Tamara Dávila

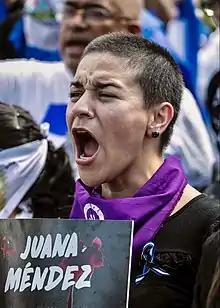
Dávila at a Day of the Dead mass and protest at the Cathedral of Managua, organized by the Mothers of April Association, 2 November 2019

Dávila has been politically active in the anti-government protests that began in 2018, participating in demonstrations and once getting arrested. She is a member of Union for Democratic Renewal (Unamos) and the Political Council of the National Unity Blue and White opposition group. In July 2020, she was named as one of its representatives to the executive committee of the unified opposition, the National Coalition.